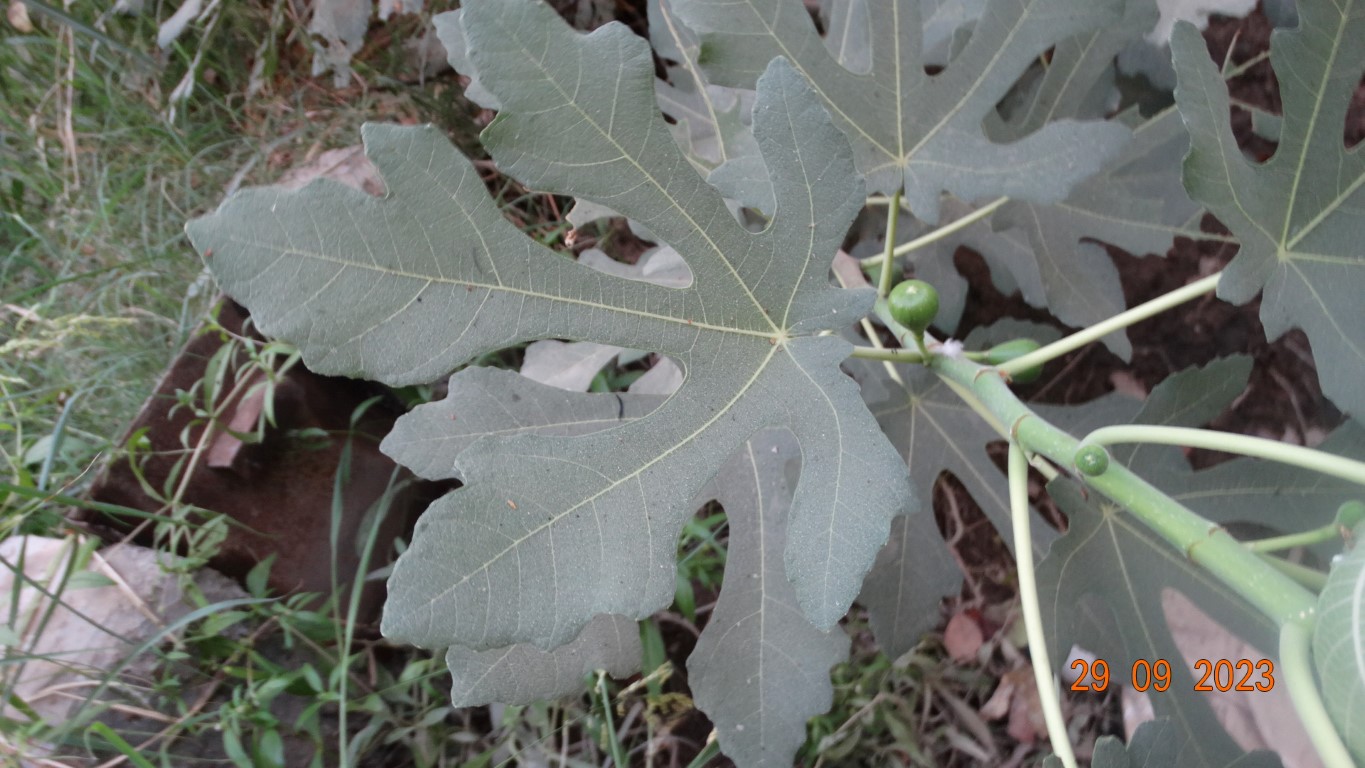
Label: healthy